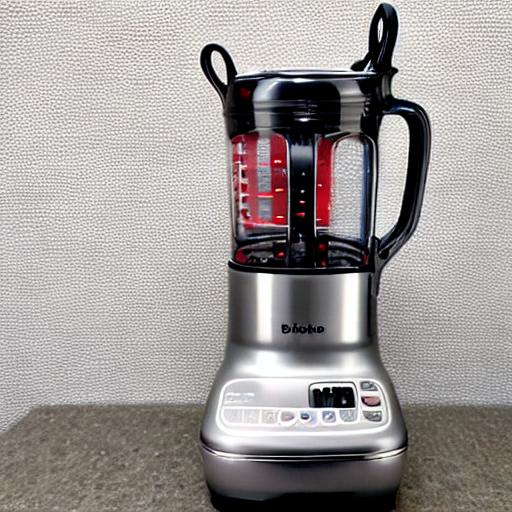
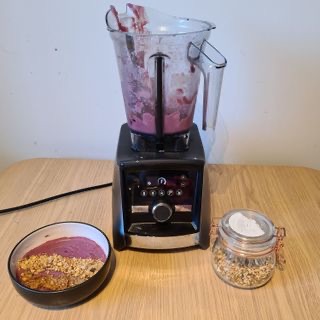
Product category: items_blender
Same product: no